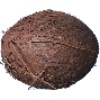
Label: Cocos 1